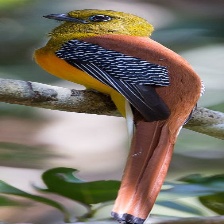
Species: ORANGE BREASTED TROGON
Scientific name: HARPACTES ORESKIOS